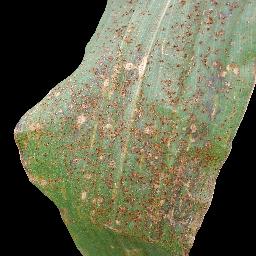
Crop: corn
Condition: (maize)_common_rust